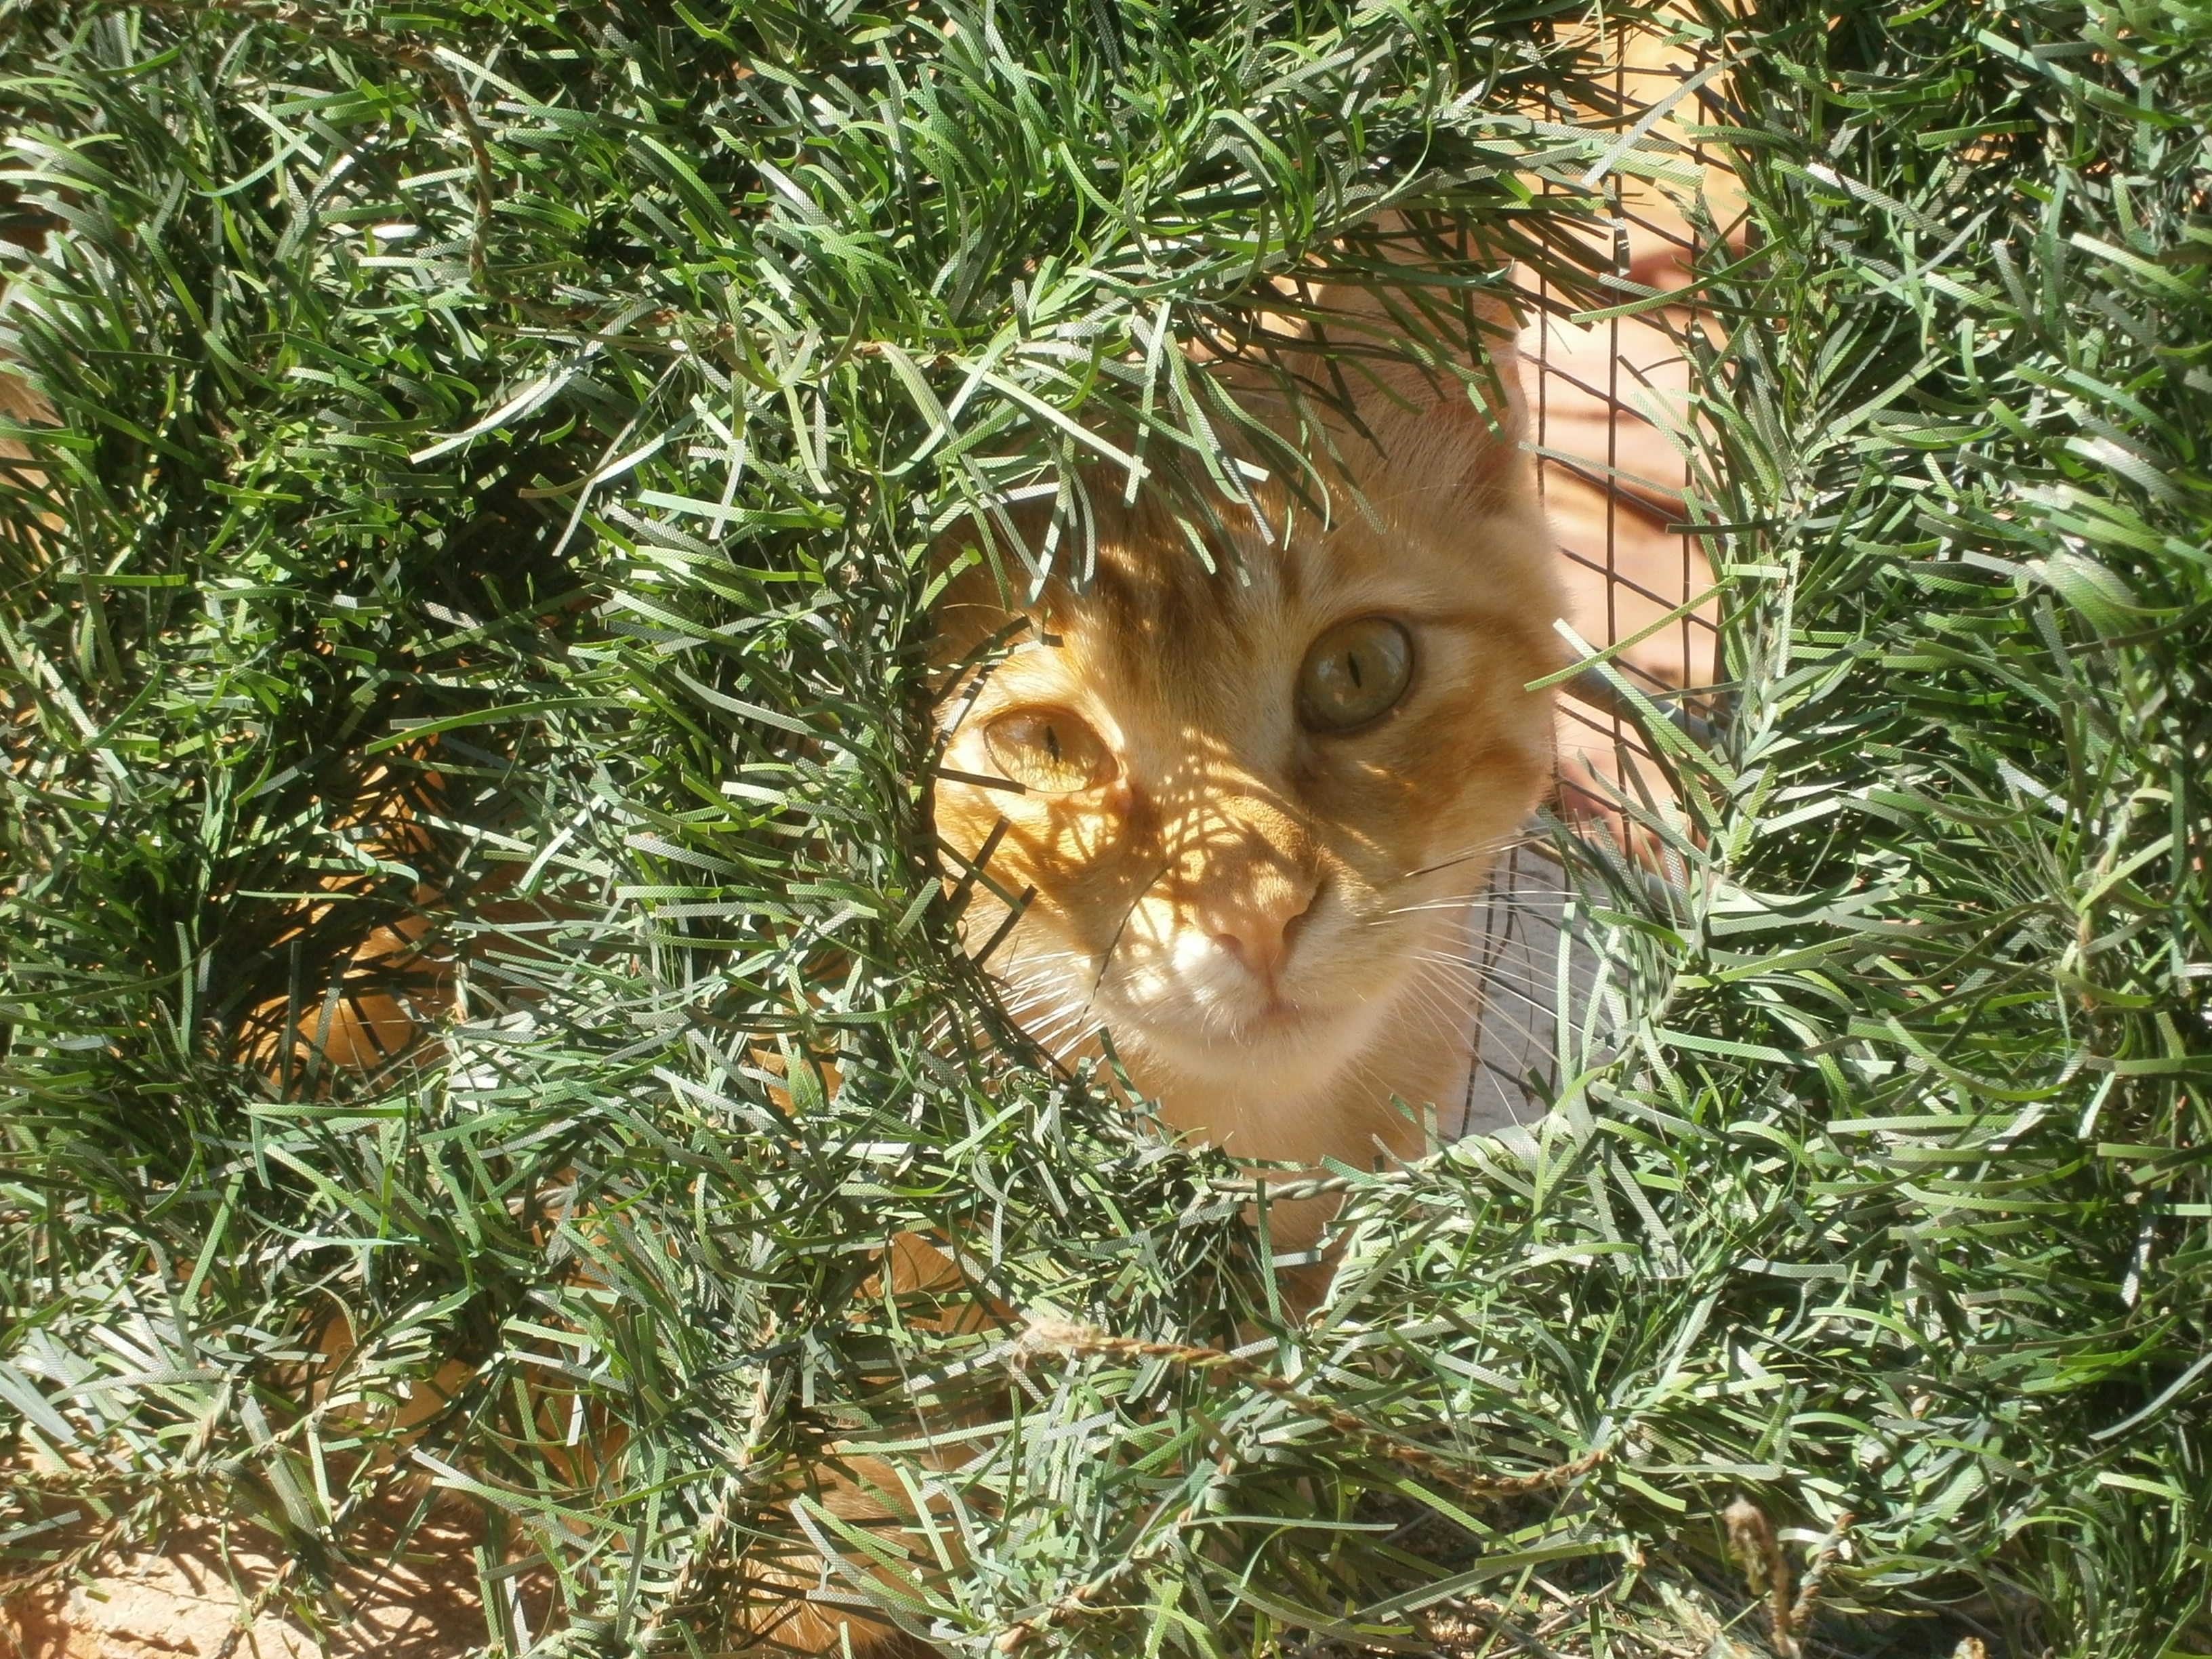
tree, grass, plant, flower, wildlife, pet, cat, fauna, animals, internal, ginger, hiding, animal shelter